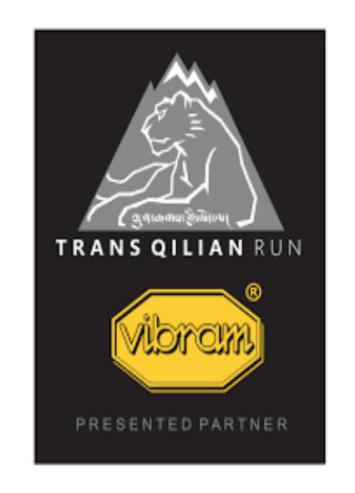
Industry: Clothes